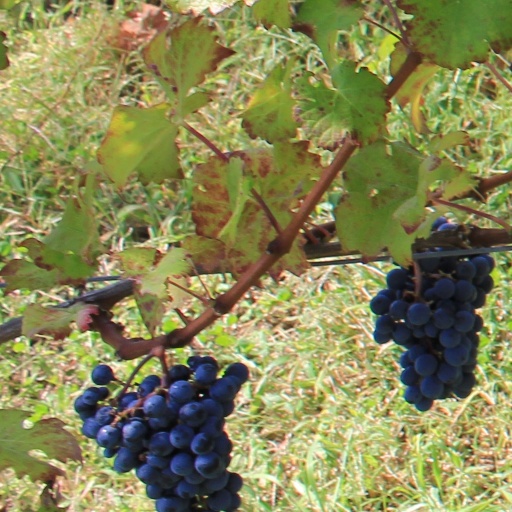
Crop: grape